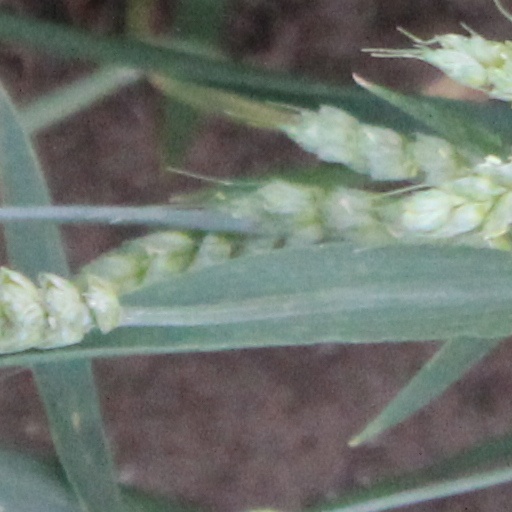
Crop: wheat